Gloria Navarro

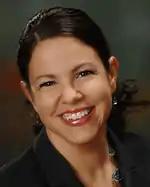

Gloria Maria Navarro (born May 2, 1967) is a United States district judge of the United States District Court for the District of Nevada.